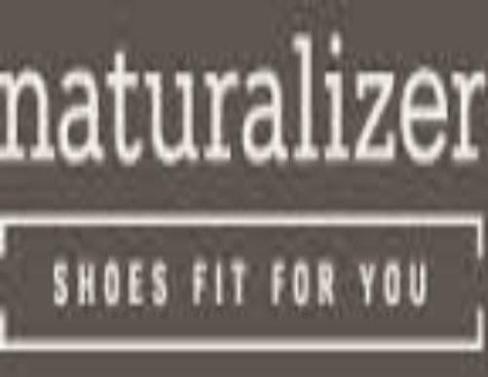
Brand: naturalizer-1
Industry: Clothes